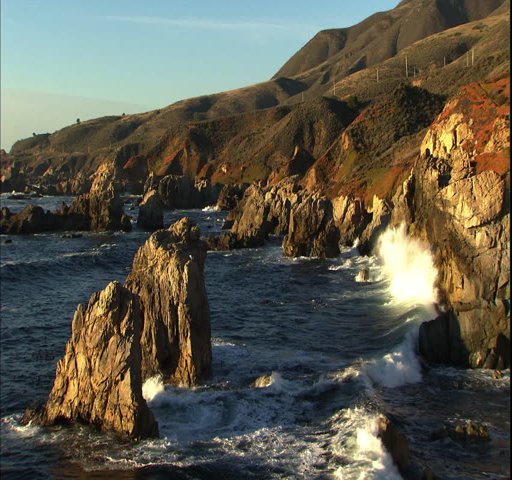
waves of the crash in to a rocky coast at sunset